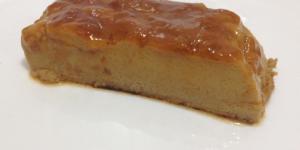
flan de cafe al horno